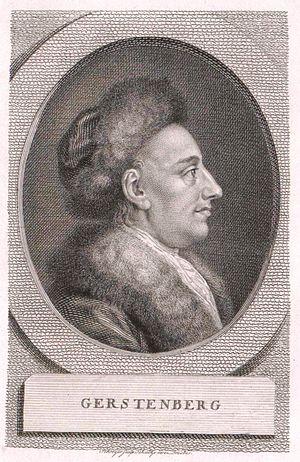
Heinrich Wilhelm von Gerstenberg est un poète et critique allemand. Il utilisait aussi les pseudonymes Ohle Madsen, Zacharias Jernstrup, Irmenfried Wetstein.